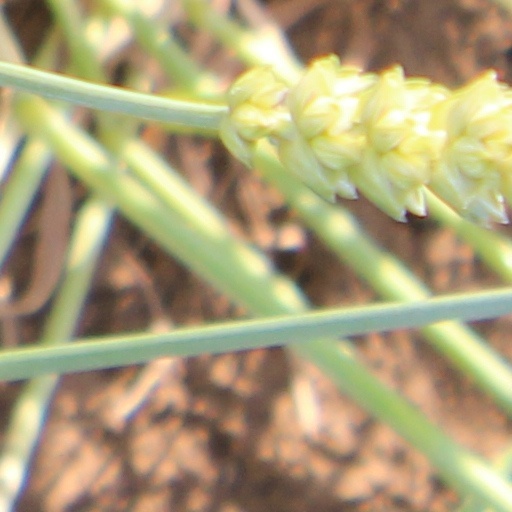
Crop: wheat